Philip Chetwinde

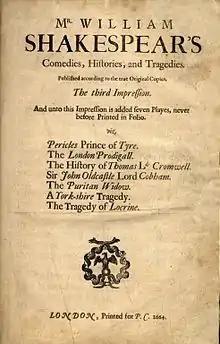
The additional plays section in the 1664 second impression of Chetwinde's Third Folio.

Philip Chetwinde (fl. 1653–1674) was a seventeenth-century London bookseller and publisher, noted for his publication of the Third Folio of Shakespeare's plays.